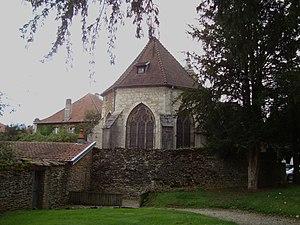
Héricourt est une commune française située dans le département de la Haute-Saône en région Bourgogne-Franche-Comté. Elle fait partie de la région culturelle et historique de Franche-Comté.